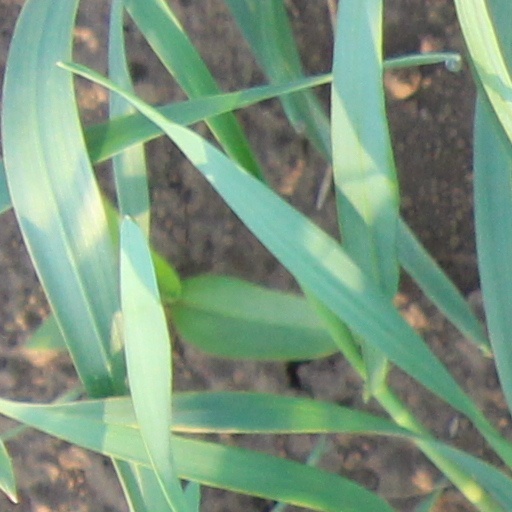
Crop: wheat